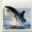
Label: shark